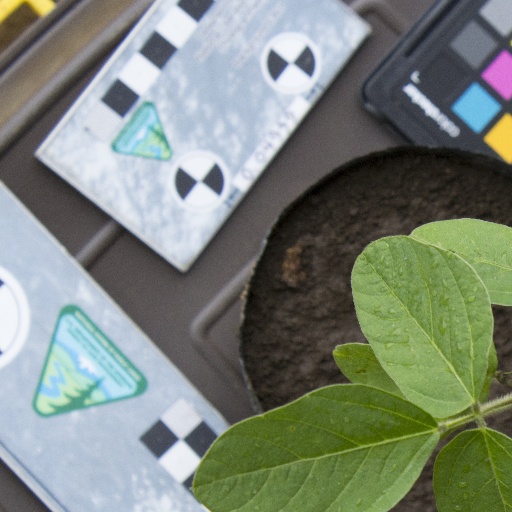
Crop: soybean